Single-bullet theory

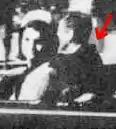
Croft photo taken at about Zapruder frame 162, shortly before the first bullet strike to the president, shows his jacket significantly bunched just before he is hit.

President Kennedy's death certificate places the bullet wound to Kennedy's back at about the third thoracic vertebra. The death certificate was signed by Dr. George Burkley, the President's personal physician. As interpreted by the House Select Committee on Assassinations Forensic Pathology Panel, the autopsy photos and autopsy X-rays show a bullet hole at the first thoracic vertebra. The bullet hole in the shirt worn by Kennedy and the bullet hole in the suit jacket worn by Kennedy both show bullet holes between below the top of Kennedy's collar.